Nuestra Señora de la Soterraña

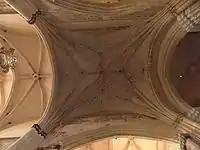
Church transept

Later, another nave, with a transept and one apse with two side chapels, was added. This new part was totally built with ashlar walls. There are mason's marks of 22 different workshops in its walls, that indicates the large number of workers used in the construction. When this part was finished, the old east wall in between was demolished to incorporate the new nave into the building.